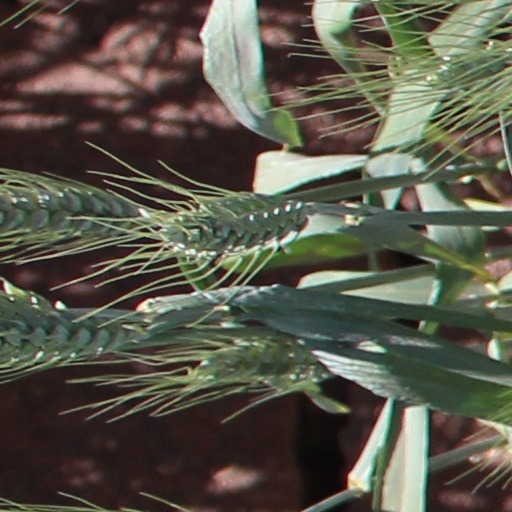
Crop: wheat